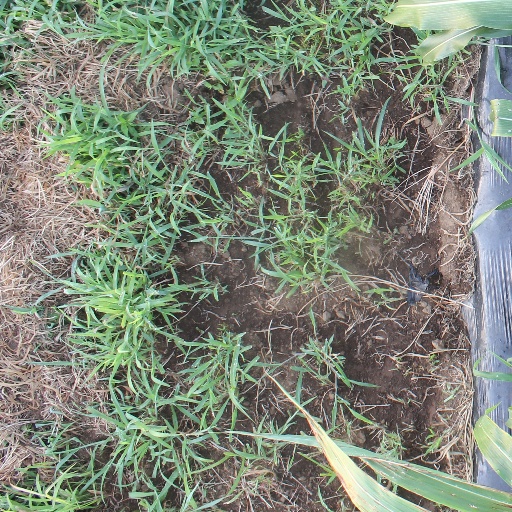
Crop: sorghum